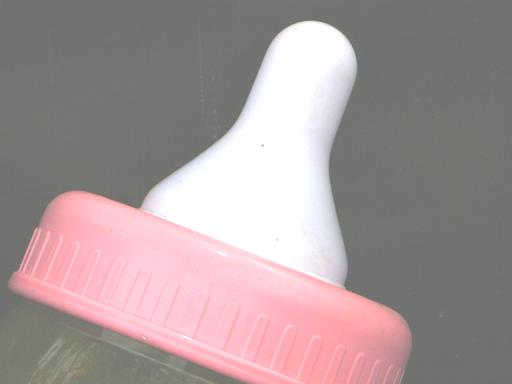
Material: plastic